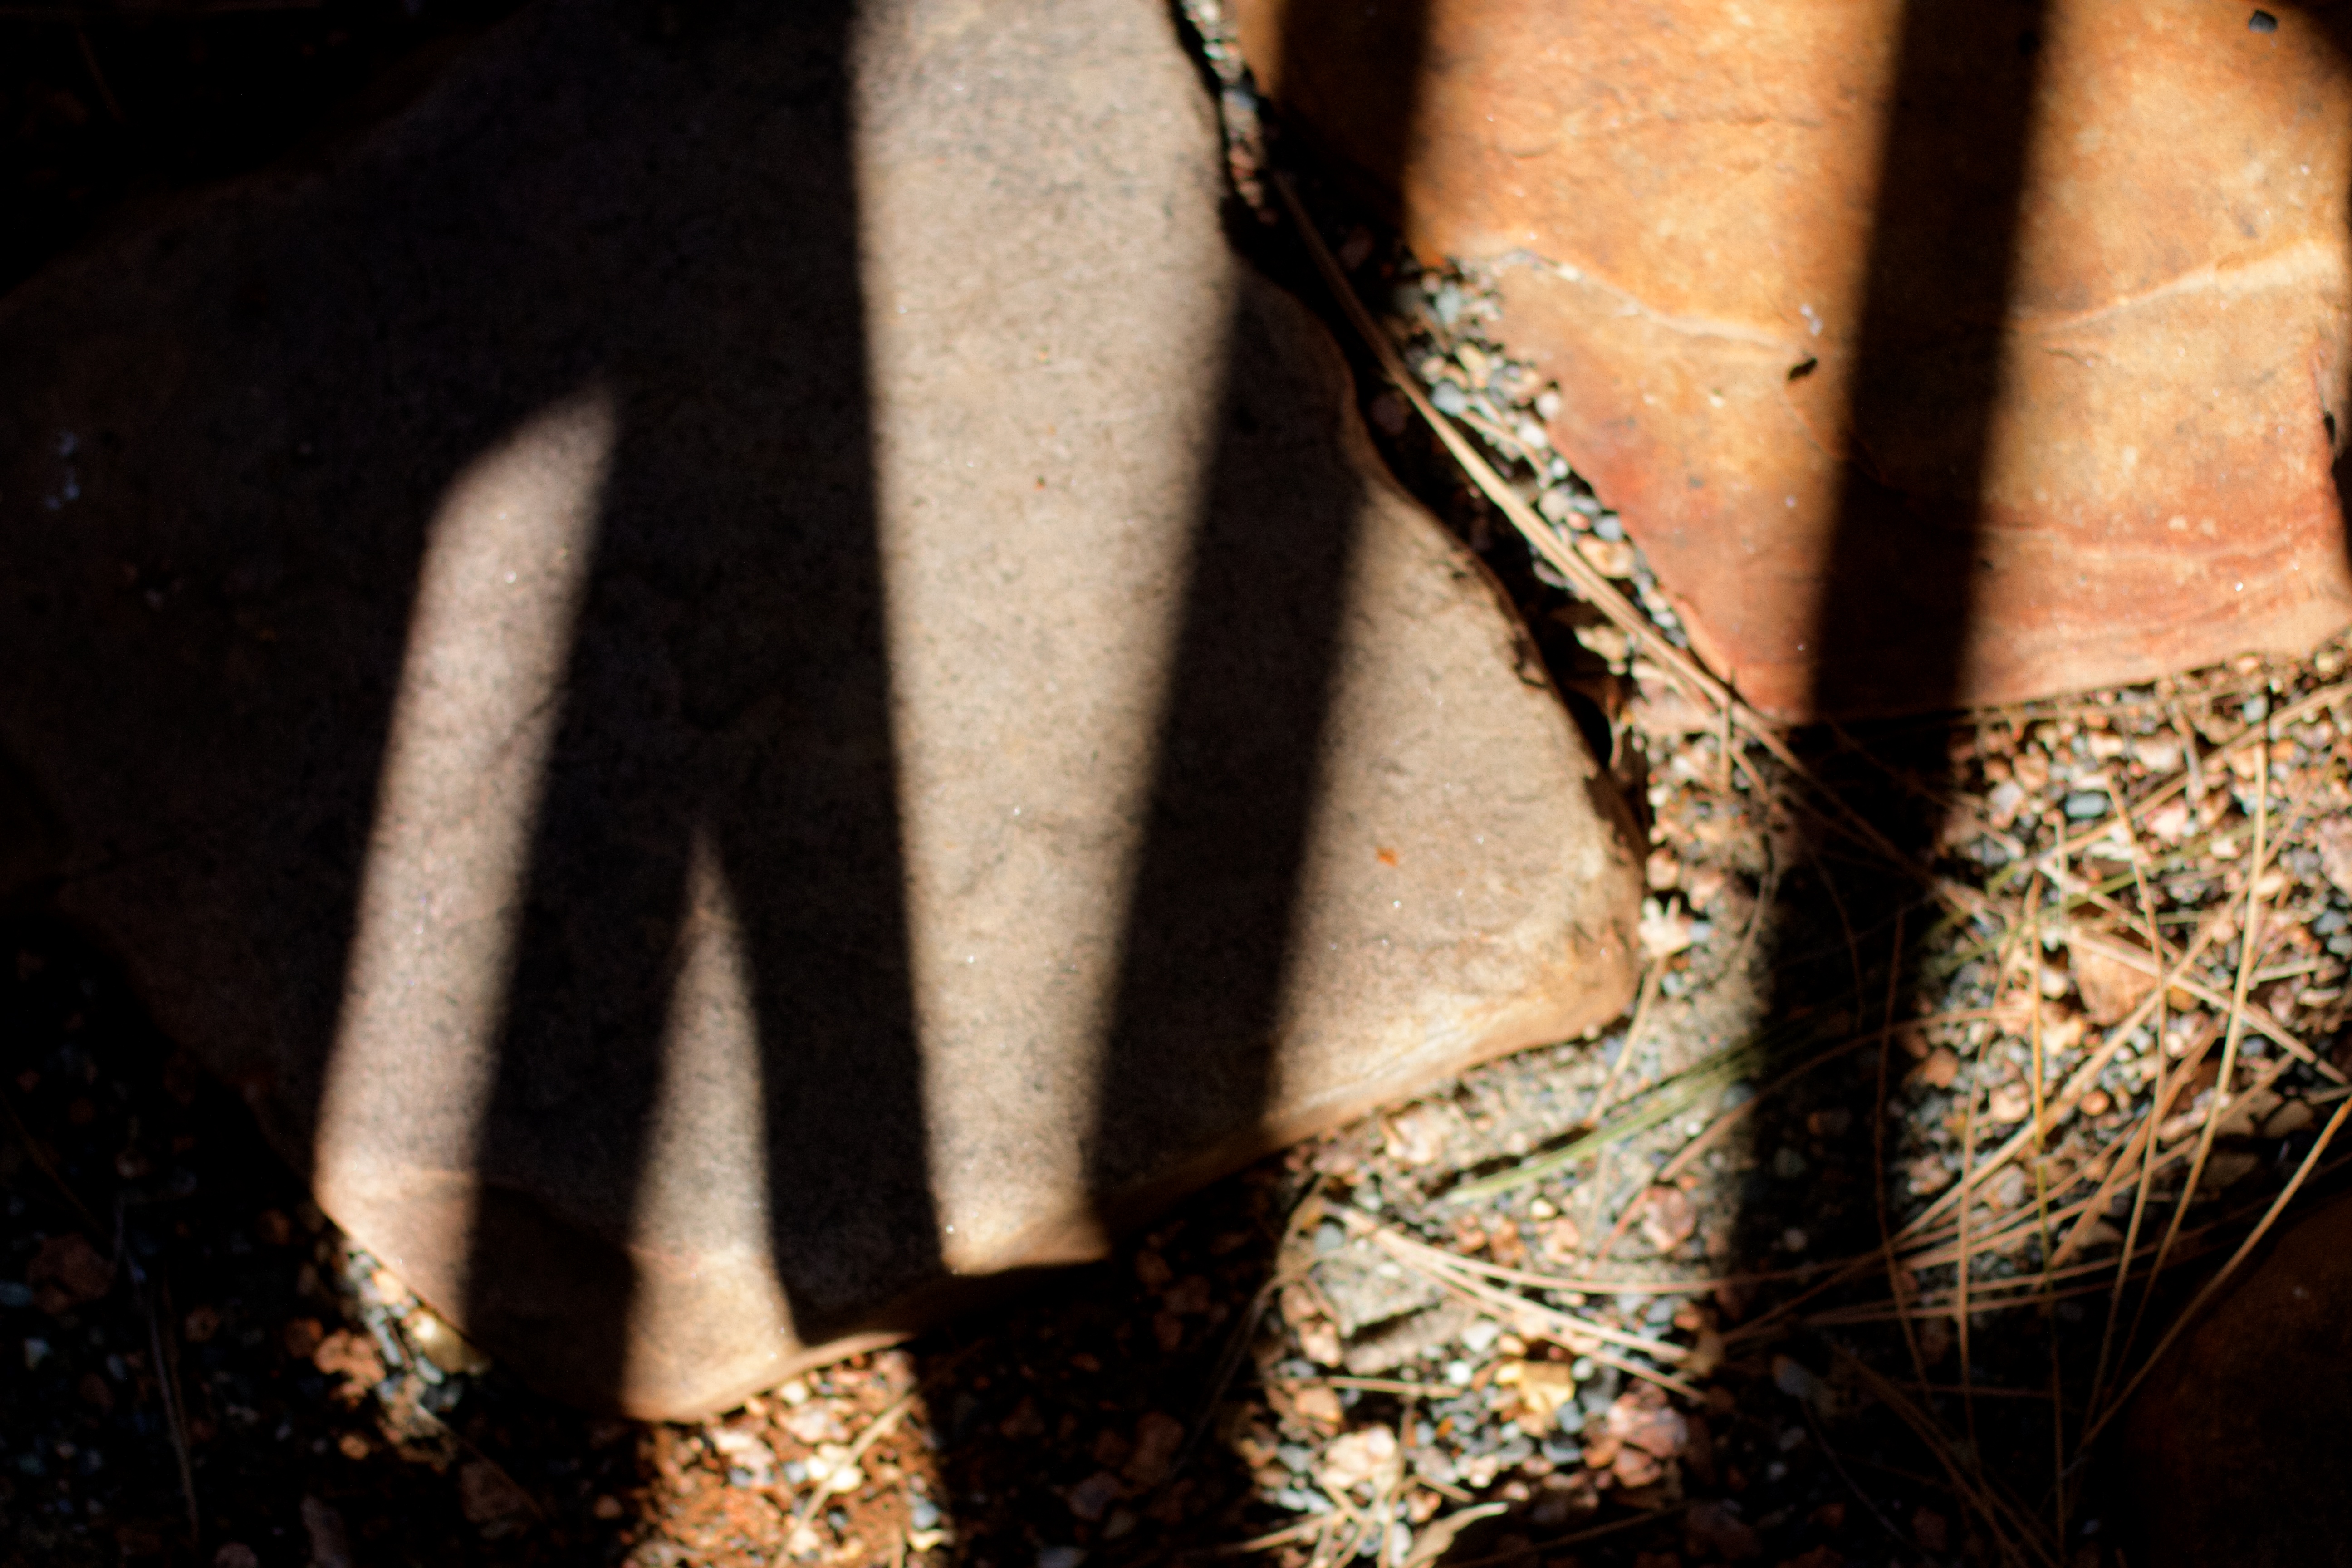
hand, tree, branch, wood, photography, leaf, leg, pattern, soil, arm, close up